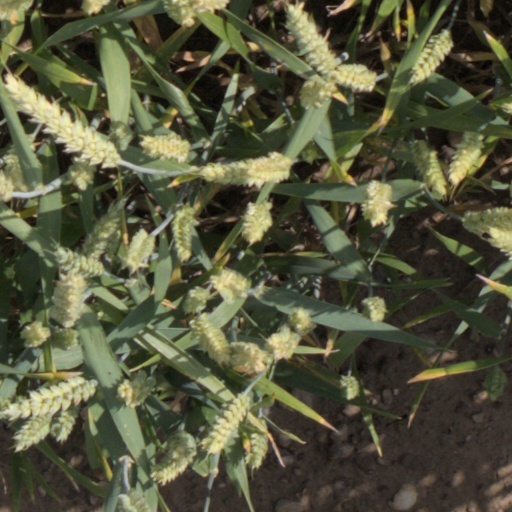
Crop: wheat